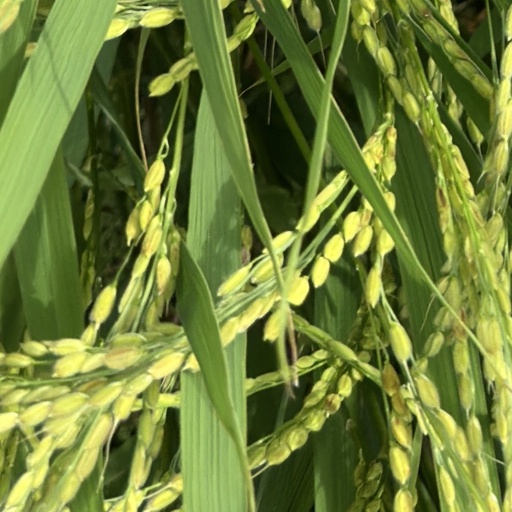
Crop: rice